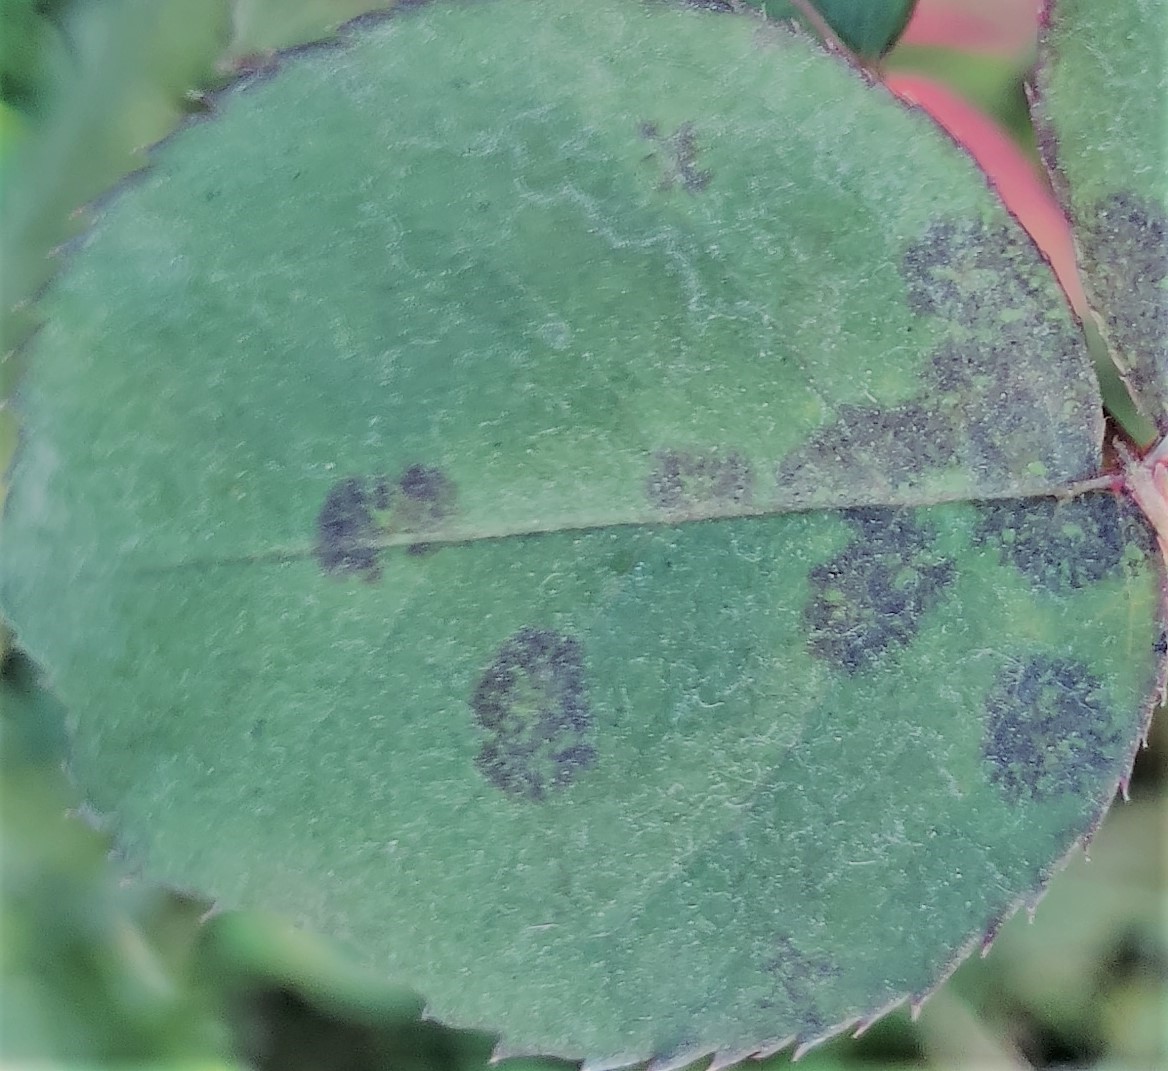
Label: Black Spot